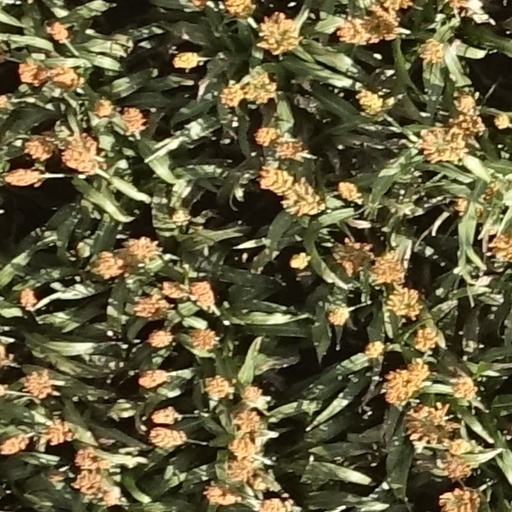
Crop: sorghum